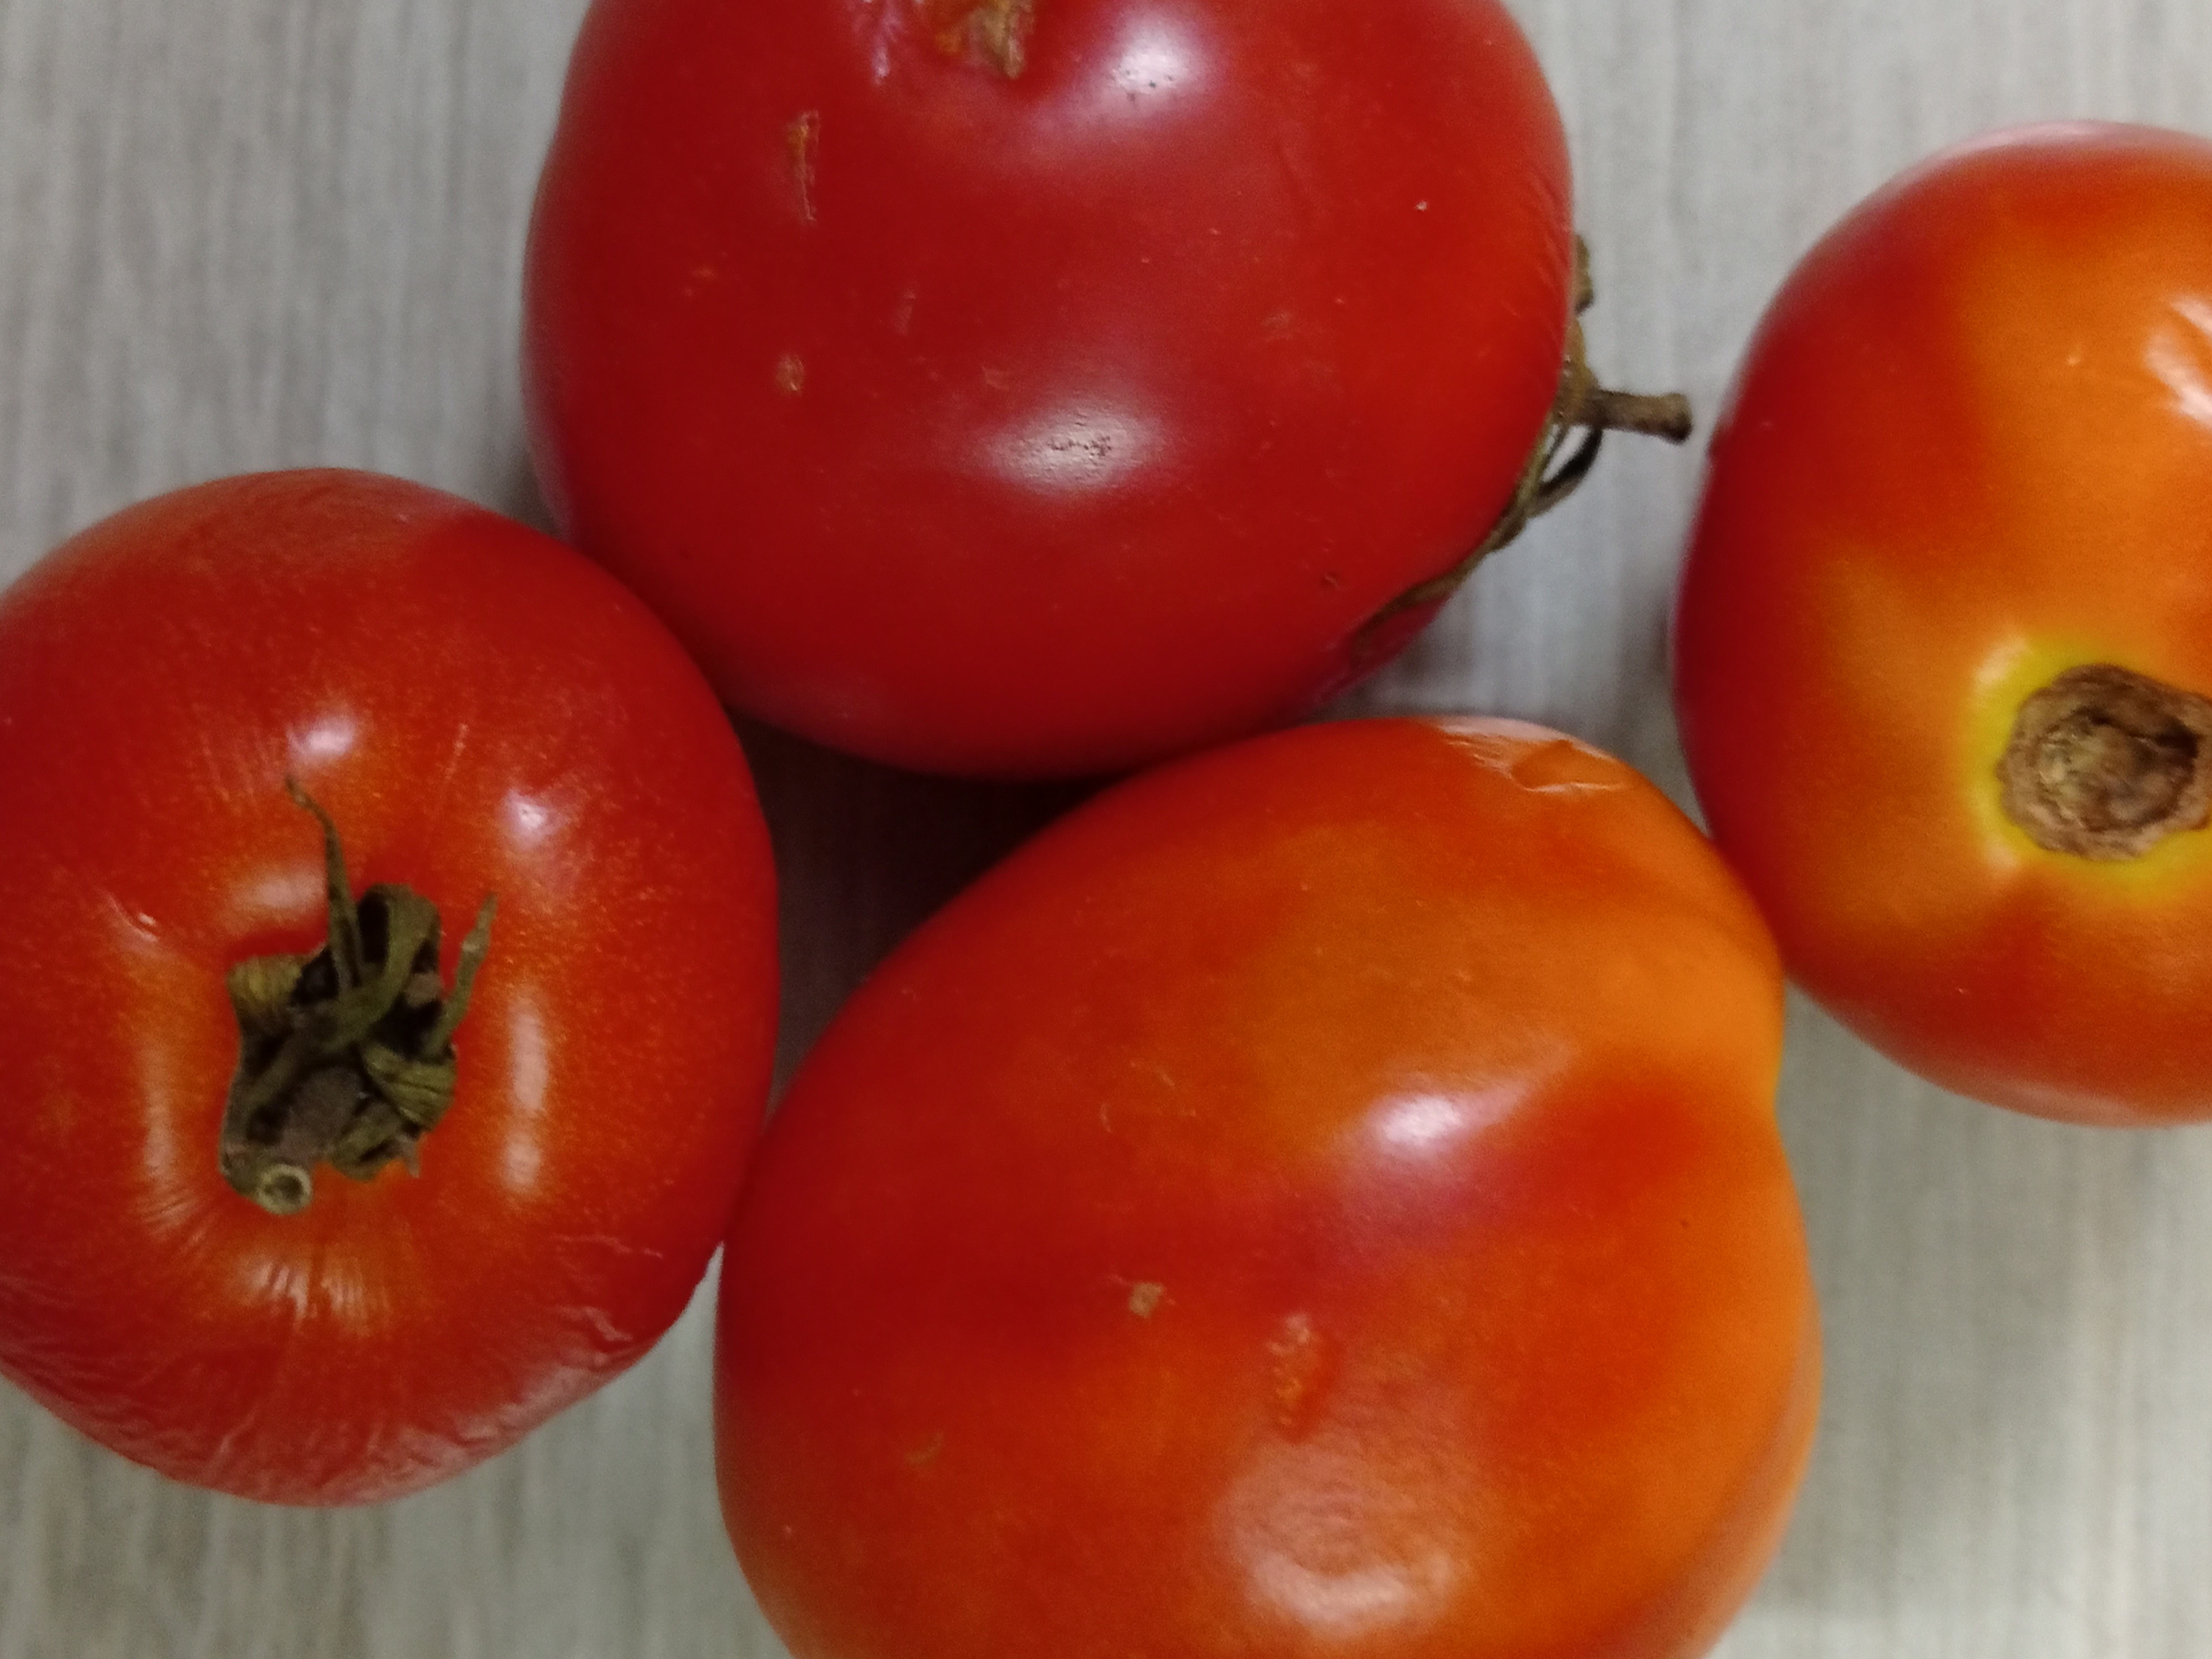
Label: Fresh